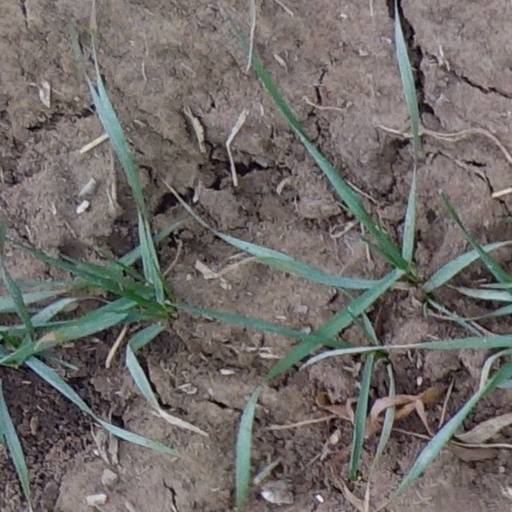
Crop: wheat